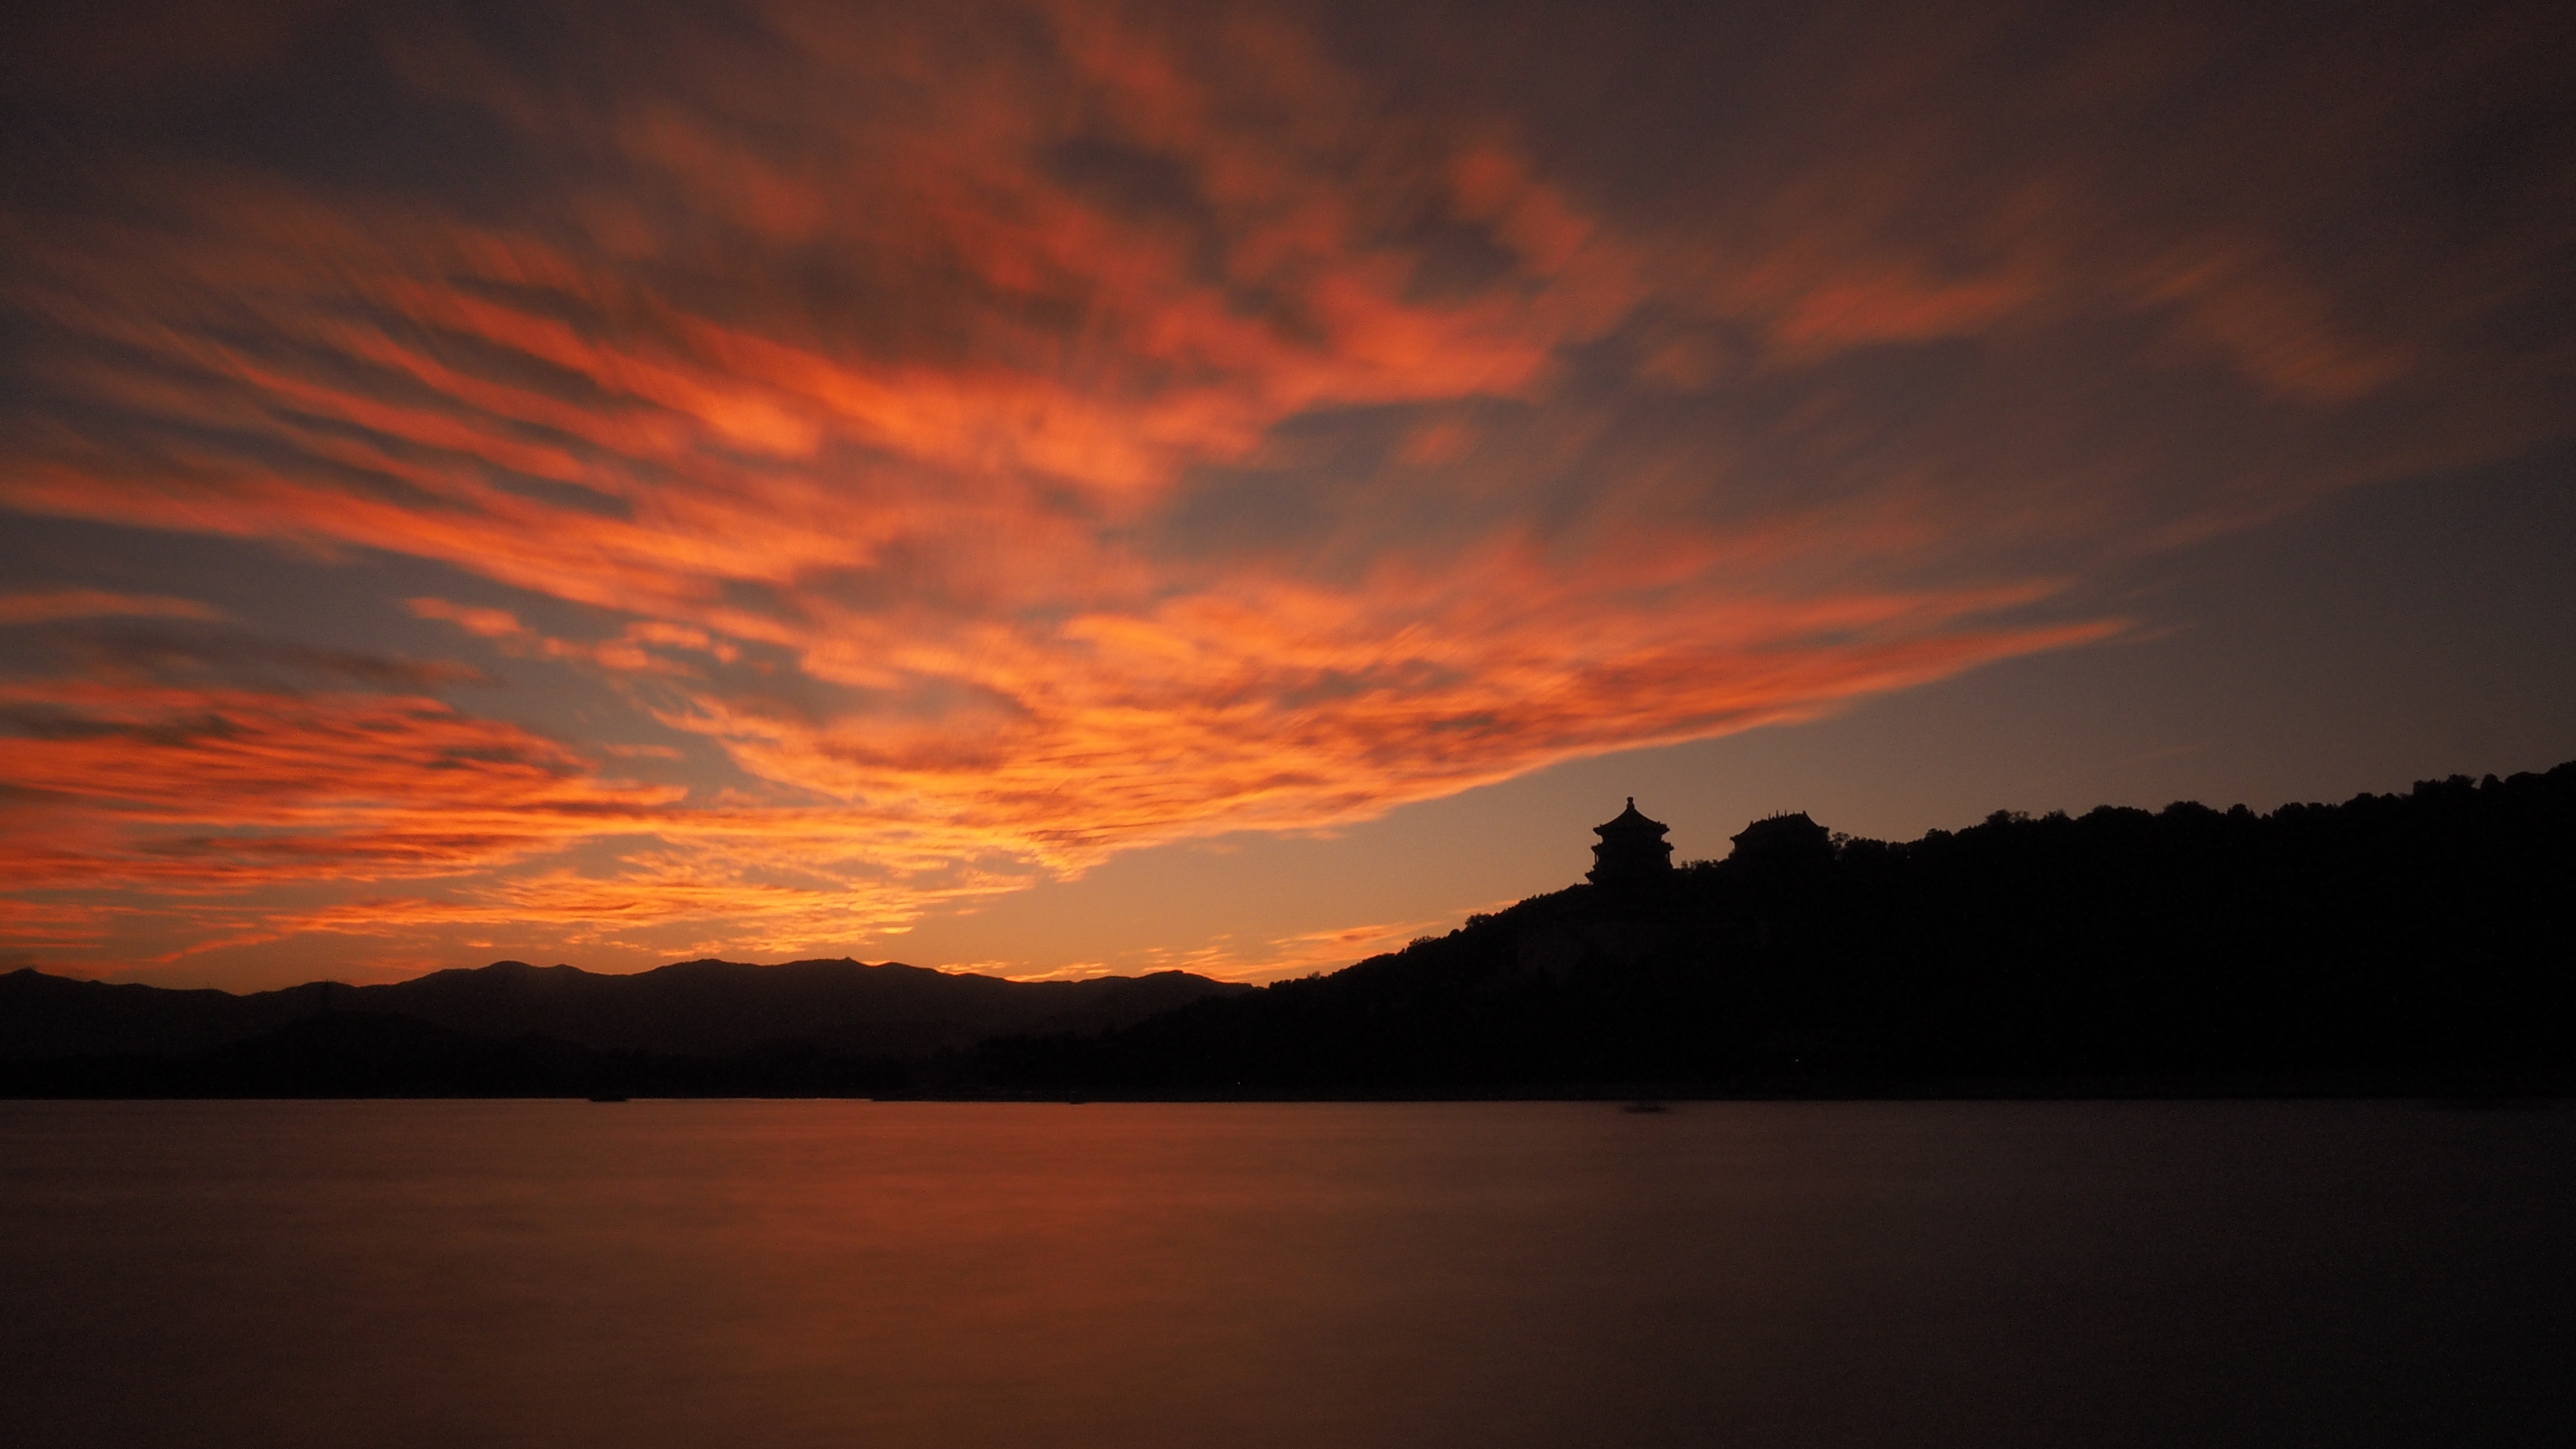
sea, horizon, cloud, sky, sunrise, sunset, morning, lake, dawn, atmosphere, dusk, evening, reflection, loch, afterglow, red sky at morning